AEK Athens F.C. in European football

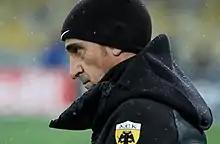
Manolo Jiménez

In the summer of 2017, after getting eliminated by CSKA Moscow with 2 goalless defeats for the third qualifying round of the UEFA Champions League, AEK Athens were drawn in the play-off round of the UEFA Europa League against Club Brugge. They appeared well-prepared against their opponent and in the first match at the Jan Breydel Stadium they easily held the 0–0, despite being down to 10 men during the second half, due the suspension of Livaja. In the rematch at the Olympic Stadium, AEK in one of their best European appearances in recent years turned the qualifying event into a triumph, by winning by 3–0 with a goal by Christodoulopoulos and two more by Simões, dominating their opponents throughout the match. Thus, the team made their return to the group stage of the Europa League after 6 years.